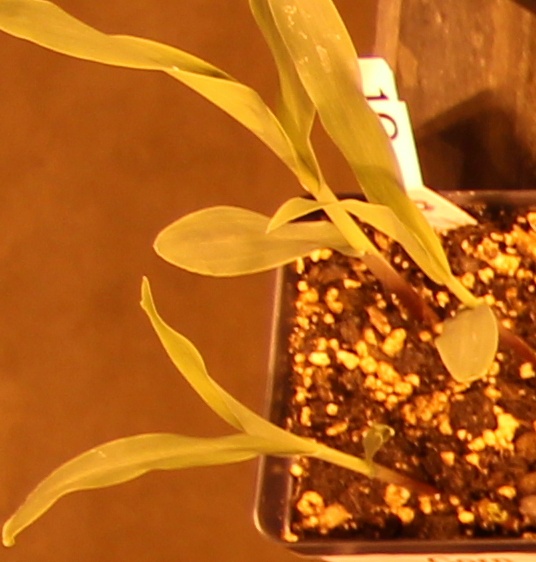
Label: Corn